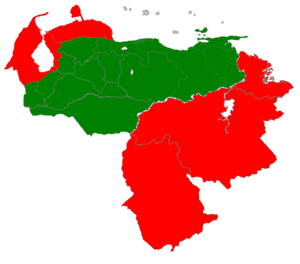
Au Venezuela, la Seconde République est le nom communément donné au régime, officiellement nommé République du Venezuela, ayant dirigé la pays pendant la période historique qui va de 1813 à 1814, et par métonymie, cette période elle-même. La Deuxième République commence par la libération de la ville de Cumaná, l'achèvement de la Campagne d'Orient par Santiago Mariño le 3 août 1813 et l'entrée de Simón Bolívar à Caracas le 6 du même mois après avoir terminé la Campagne Admirable.